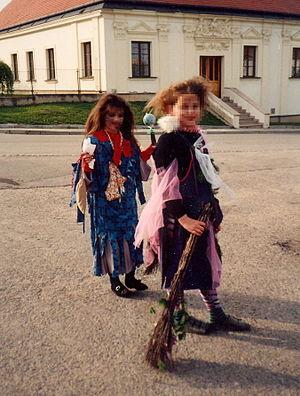
Photo personnelle prise en Tchéquie (Valdice) le 30 avril 1998. No copyright
La nuit de Walpurgis, nommée en l'honneur de Sainte Walburge, est une fête néo-païenne qui a lieu dans la nuit du 30 avril au 1ᵉʳ mai. Célébrée clandestinement dans toute l'Europe depuis des temps reculés, malgré les interdits et les excommunications de l'Église, elle a été identifiée au sabbat des sorcières. Elle est surtout le symbole de la fin de l'hiver, parfois associée à la plantation de l'arbre de mai ou à l'embrasement de grands feux. Cette date correspond aussi à Beltain/Beltaine/Beltane, l'une des huit fêtes inscrites dans le calendrier celte ou sur la Roue de l'année.
La nuit de Walpurgis, nommée en l'honneur de Sainte Walburge, est une fête néo-païenne qui a lieu dans la nuit du 30 avril au 1ᵉʳ mai. Célébrée clandestinement dans toute l'Europe depuis des temps reculés, malgré les interdits et les excommunications de l'Église, elle a été identifiée au sabbat des sorcières. Elle est surtout le symbole de la fin de l'hiver, parfois associée à la plantation de l'arbre de mai ou à l'embrasement de grands feux. Cette date correspond aussi à Beltain/Beltaine/Beltane, l'une des huit fêtes inscrites dans le calendrier celte ou sur la Roue de l'année.